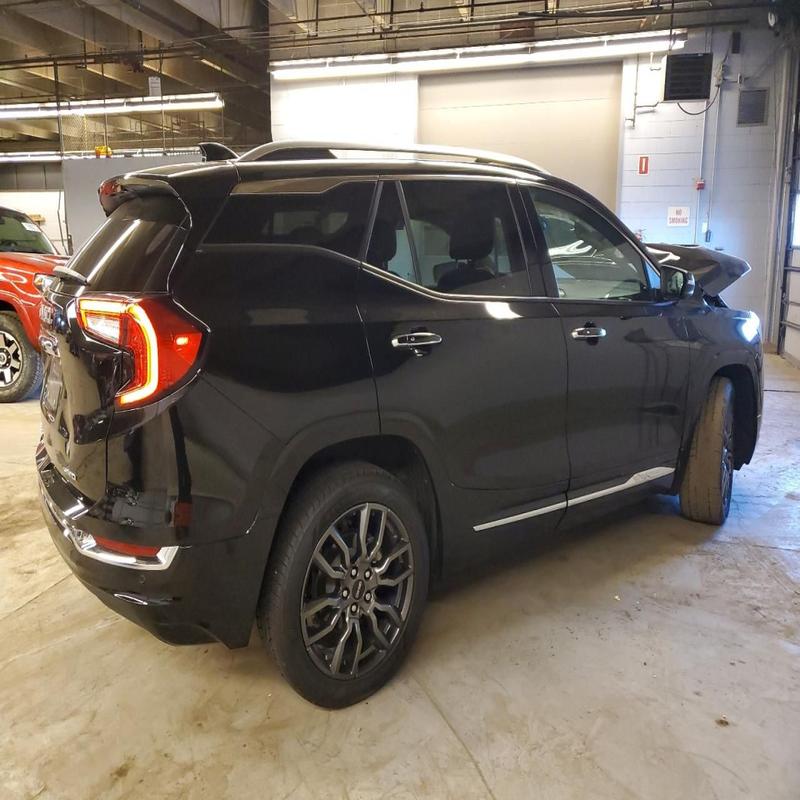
Aucun dommage détecté.
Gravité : aucun